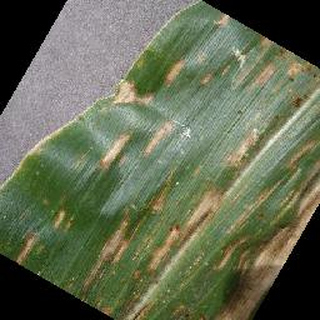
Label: corn_cercospora_leaf_spot